Port Isaac

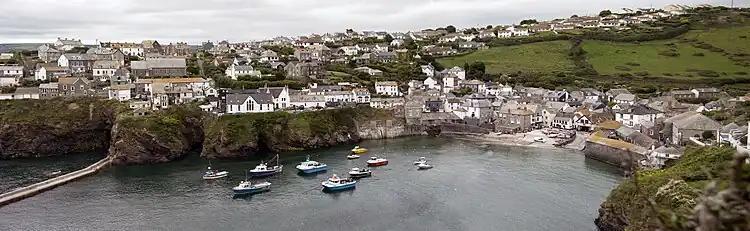
Port Isaac viewed from the west

A Royal National Lifeboat Institution (RNLI) lifeboat station was opened at Port Isaac in 1869. The "Richard and Sarah" was kept in a boat house on Fore Street, from where it had to be taken through the narrow streets of the village on a carriage to be launched. A new lifeboat station was built in 1927 next to the beach but this closed in 1933. An Inshore Lifeboat has been stationed at Port Isaac from 1967. Since 1993 it has been kept in the lifeboat station built in 1927; the original lifeboat station is now a shop. Port Isaac's lifeboat has been the D-class "Copeland Bell" since 2009.